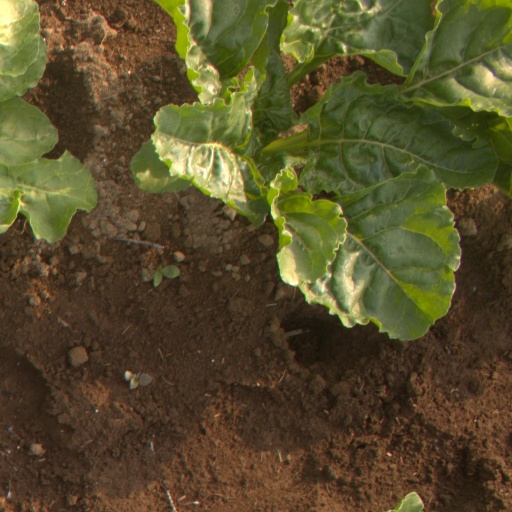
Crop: sugar beet